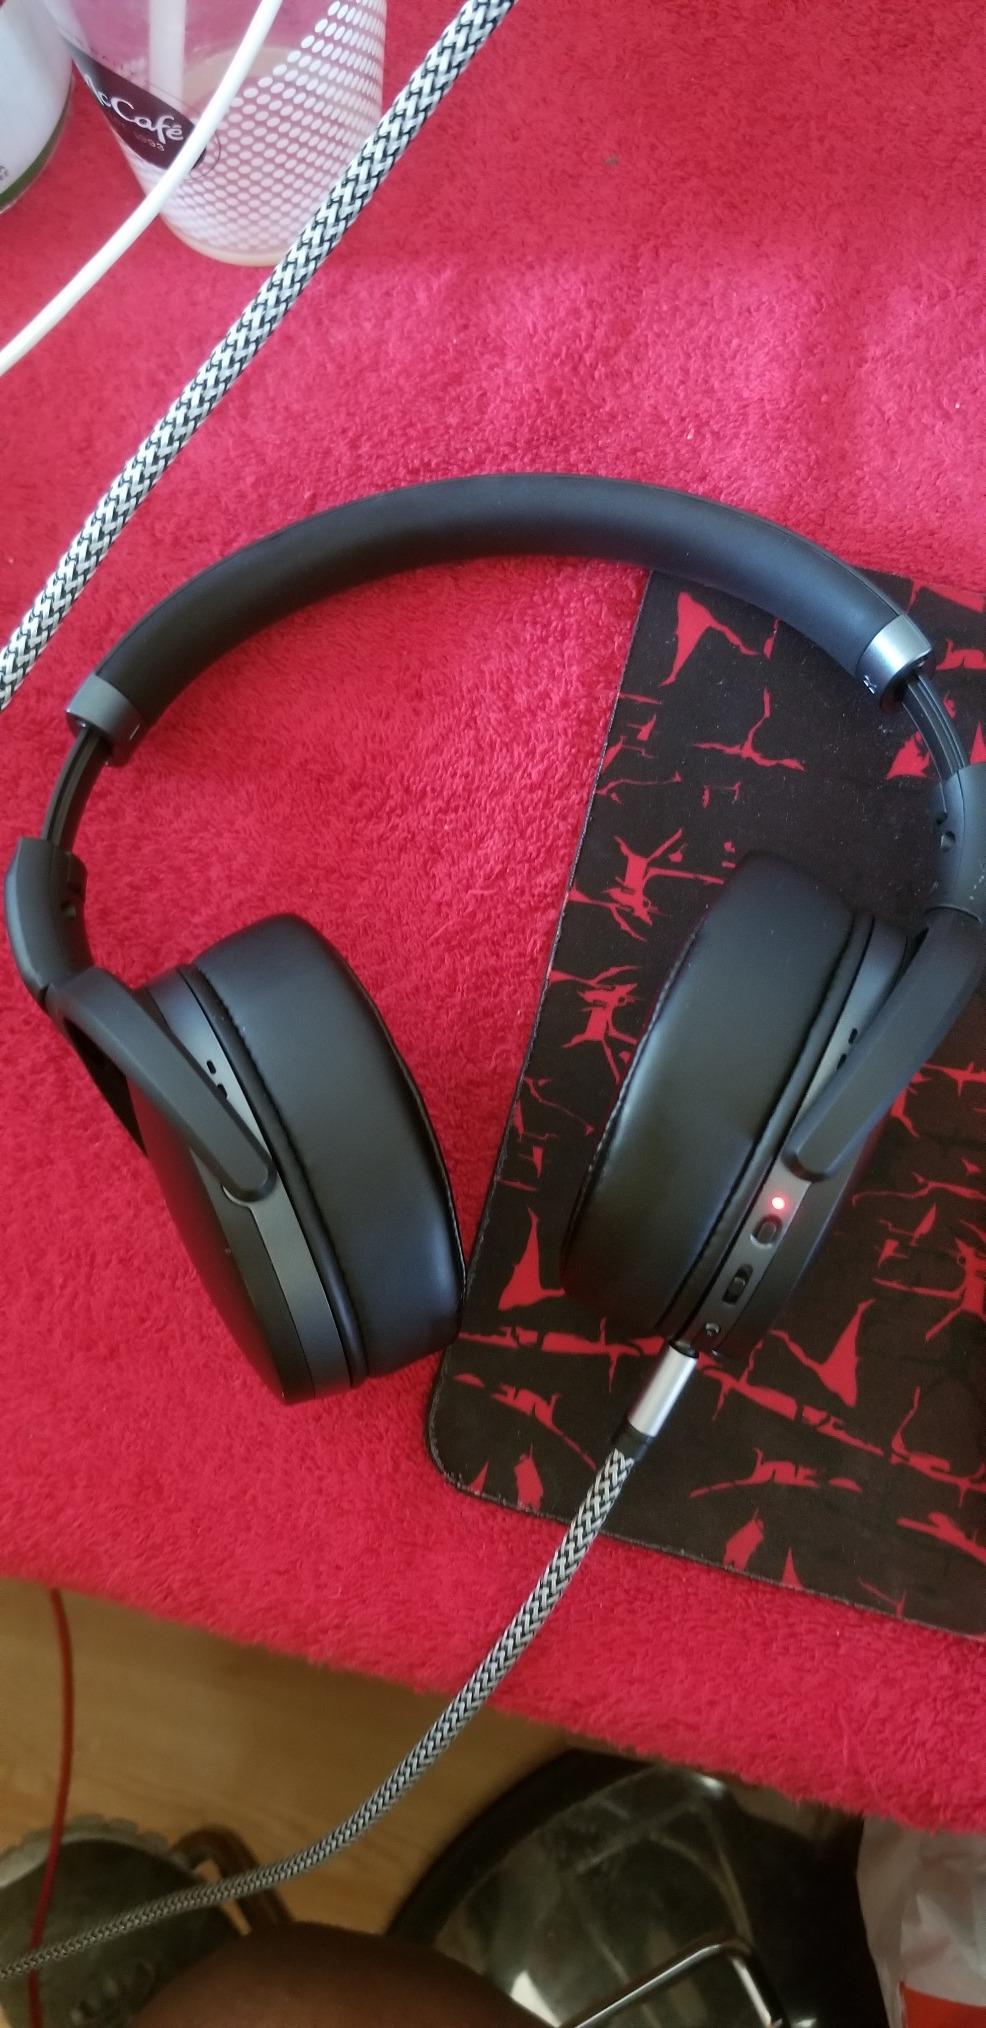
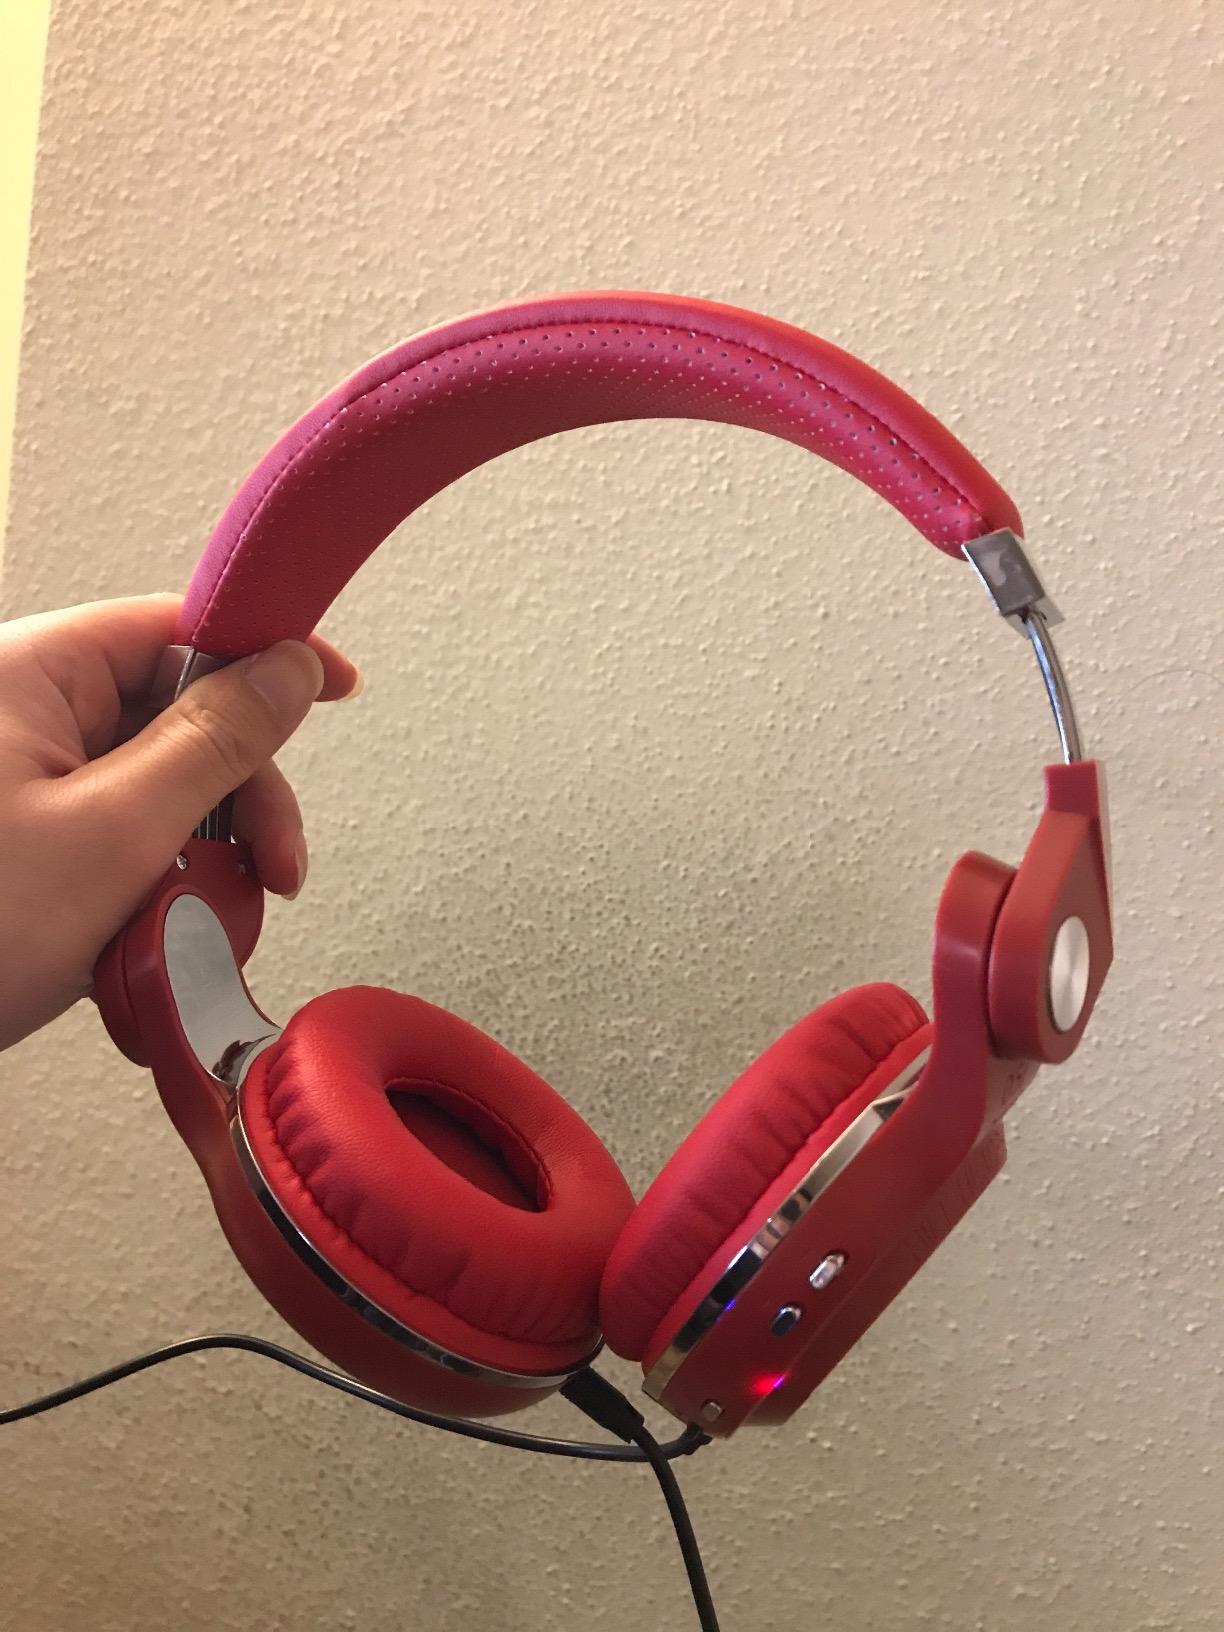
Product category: headphones
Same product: no